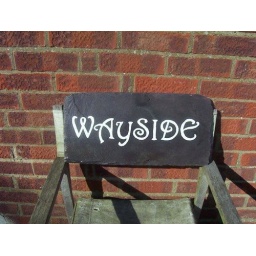
an old slat tile found in the garden shed, refashioned into a more visible house sign